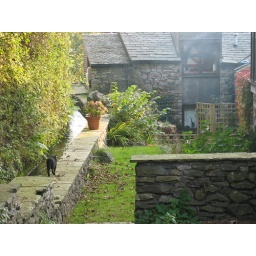
A house off a little country road in England.